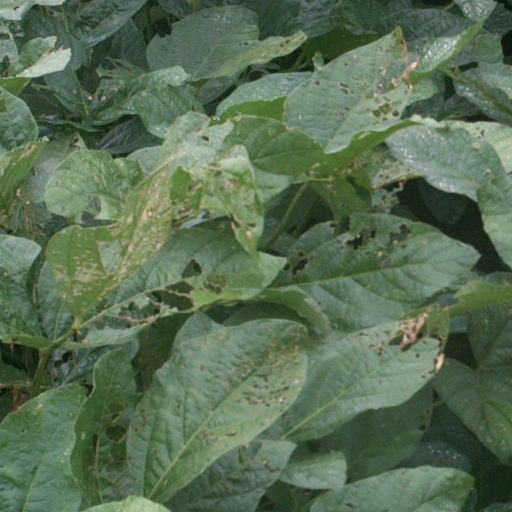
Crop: soybean